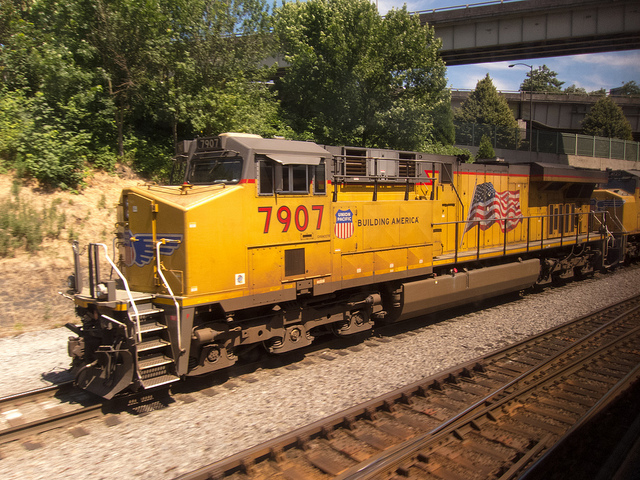
A yellow and brown train passing under a bridge.

A train traveling down train tracks under a bridge.

The Union Pacific train has as its slogan "Building America."

A locomotive engine parked on a train track.

A long yellow train driving down the tracks.